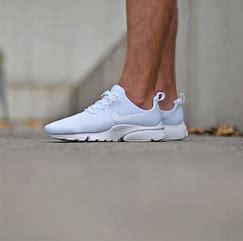
Brand: Nike
Model: Presto Fly